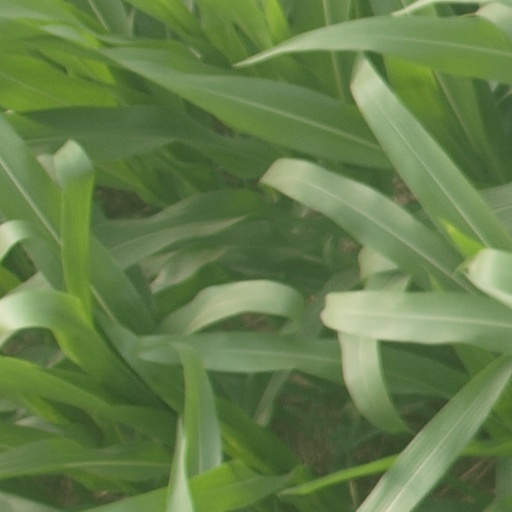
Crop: maize; corn